Blaues Kartell

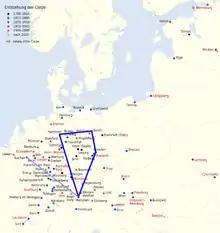
The Blaues Kartell connects Berlin, Dresden, Hanover and Munich on the map of the German Student Corps as they developed in 18/19th century Europe. A new connection is forming to Marko-Guestphalia in Aachen

The Blaues Kartell was founded on April 24, 1874, by Landsmannschaft Hannoverania Hannover and Landsmannschaft Feronia Berlin (later Corps Teutonia, today part of Corps Berlin). Both fraternities belonged to the local Berliner SC of veterinary-medical Landsmannschaften. The group changed its name to Blaues Kartell in 1885 when Corps Nicaria Stuttgart (merged with Saxo-Thuringia Munich in 1910).